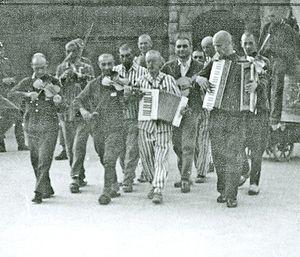
Wilhelm Heckmann, né le 26 juin 1897 à Wellinghofen et mort le 10 mars 1995 à Wuppertal, est un ténor, musicien de musique populaire et accordéoniste allemand.
Le camp de Mauthausen était un camp de concentration instauré par le régime nazi du Troisième Reich autour des villages de Mauthausen et de St. Georgen/Gusen en Haute-Autriche à environ 22 km de Linz.